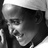
Emotion: happy